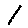
Label: 1